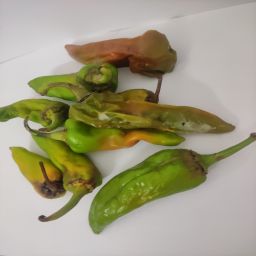
Crop: New Mexico Green Chile
Quality: Damaged